Swiss Cheese Union

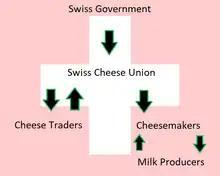

A more long-term solution presented itself in the form of fondue. According to former director of the Musee Gruerien Isabelle Raboud-Schuele, "Up until 1930, fondue was essentially only known in the French-speaking part of Switzerland but thereafter it became popular throughout Switzerland, to the point of becoming a national dish. This was due to the success of intensive campaigns to promote cheese, led by the Swiss Union for Marketing Cheese in the 1930s. Cheese production exceeded consumption and hence in order to expand the market for this former export, the Swiss needed to be convinced to eat more cheese."